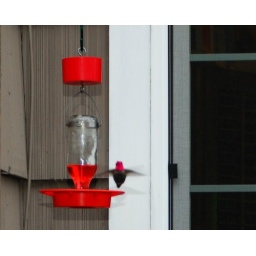
Beautiful humming bird at grama's house only had a fuscia colored head at a certain angle in the light.